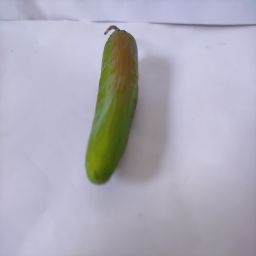
Crop: New Mexico Green Chile
Quality: Ripe